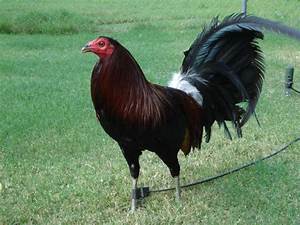
Label: chicken